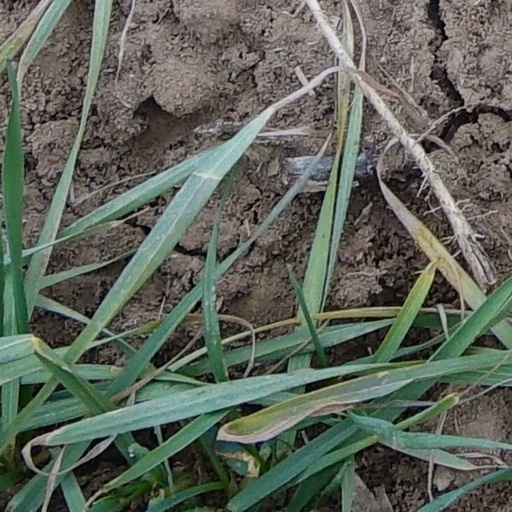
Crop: wheat